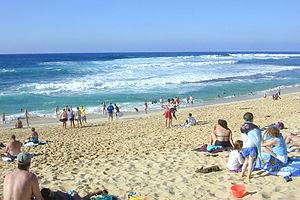
Sunset Beach est une plage située au nord de l'île d'Oahu à Hawaï.